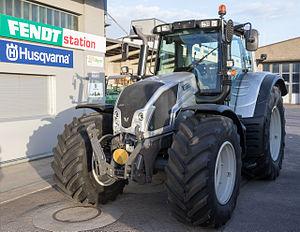
Valtra Inc. est une marque d'outils agricoles et forestiers, appartenant au groupe nord-américain AGCO depuis 2004.